Council of People's Commissars

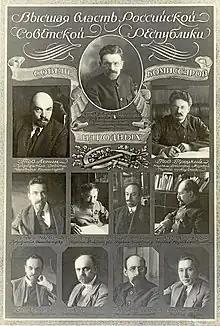

The Council of People's Commissars (CPC), commonly known as the Sovnarkom, were the highest executive authorities of the Russian Soviet Federative Socialist Republic (RSFSR), the Soviet Union (USSR), and the Soviet republics from 1917 to 1946.